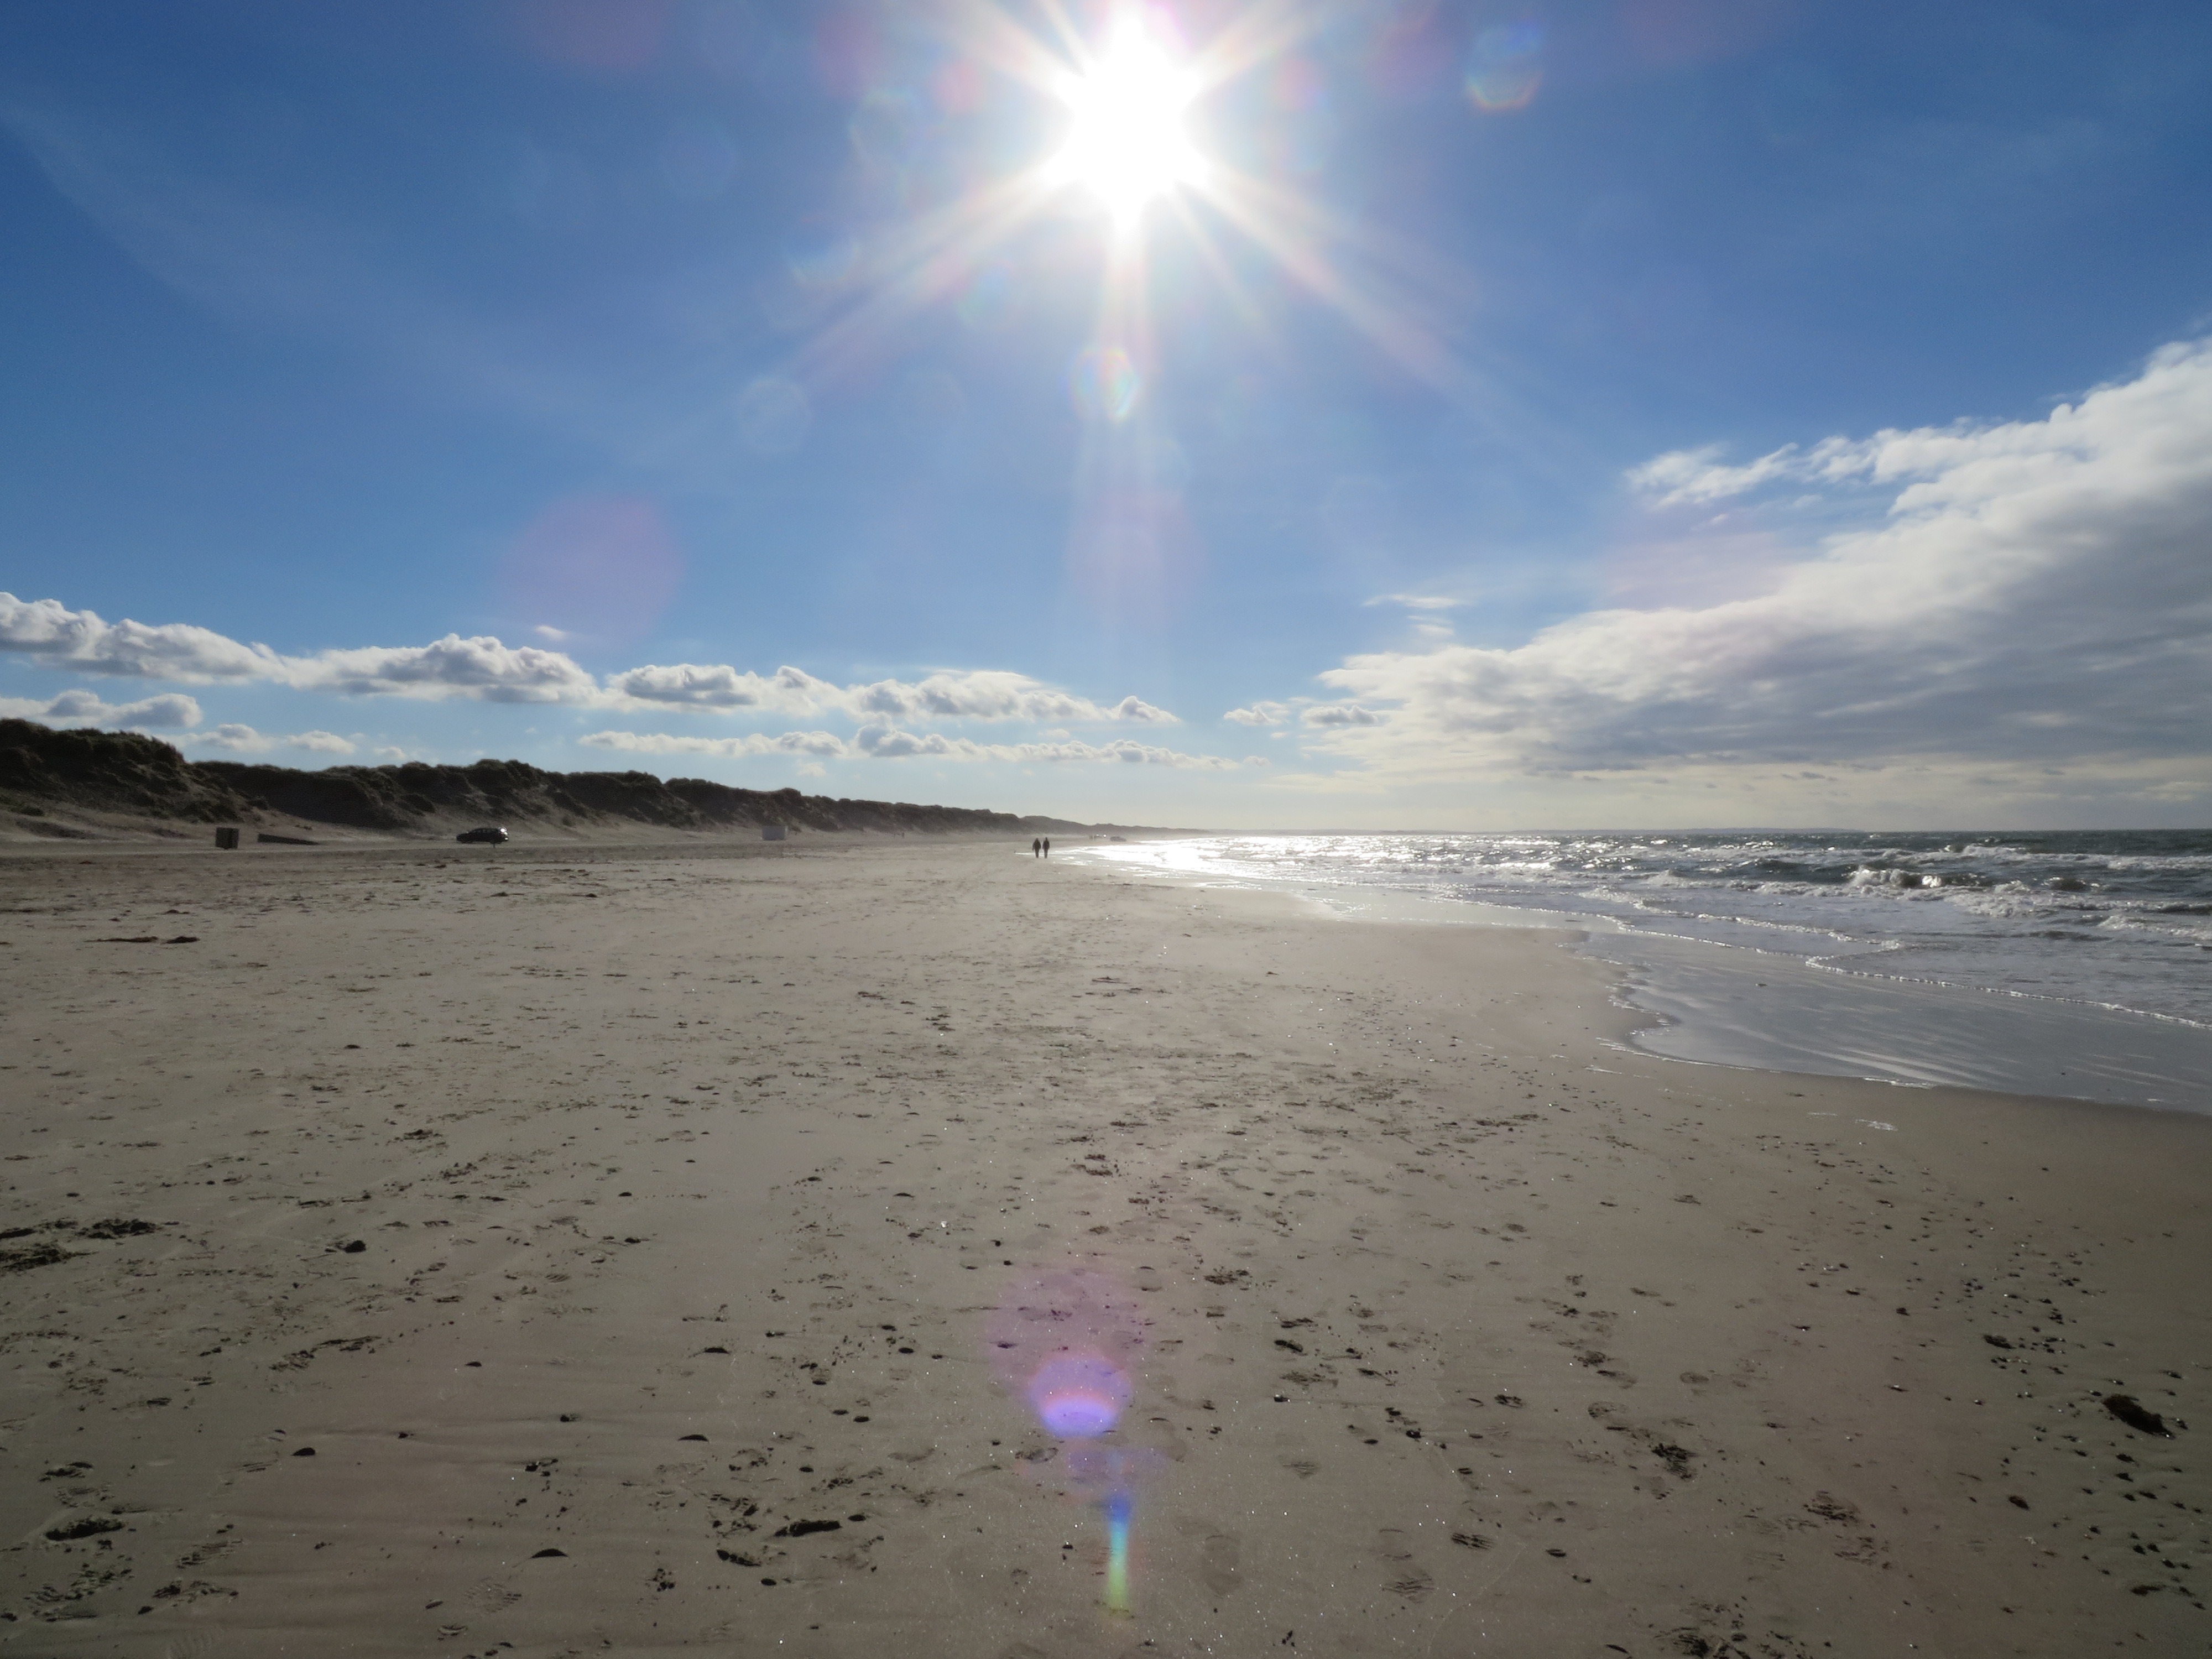
beach, sea, coast, water, sand, ocean, horizon, cloud, sun, sunlight, shore, wave, body of water, denmark, north sea, wind wave